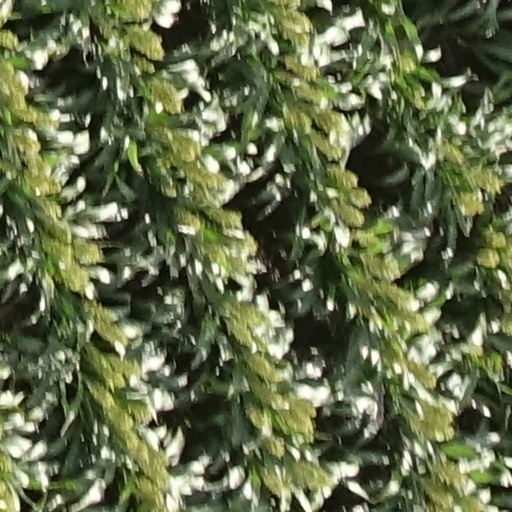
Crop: sorghum